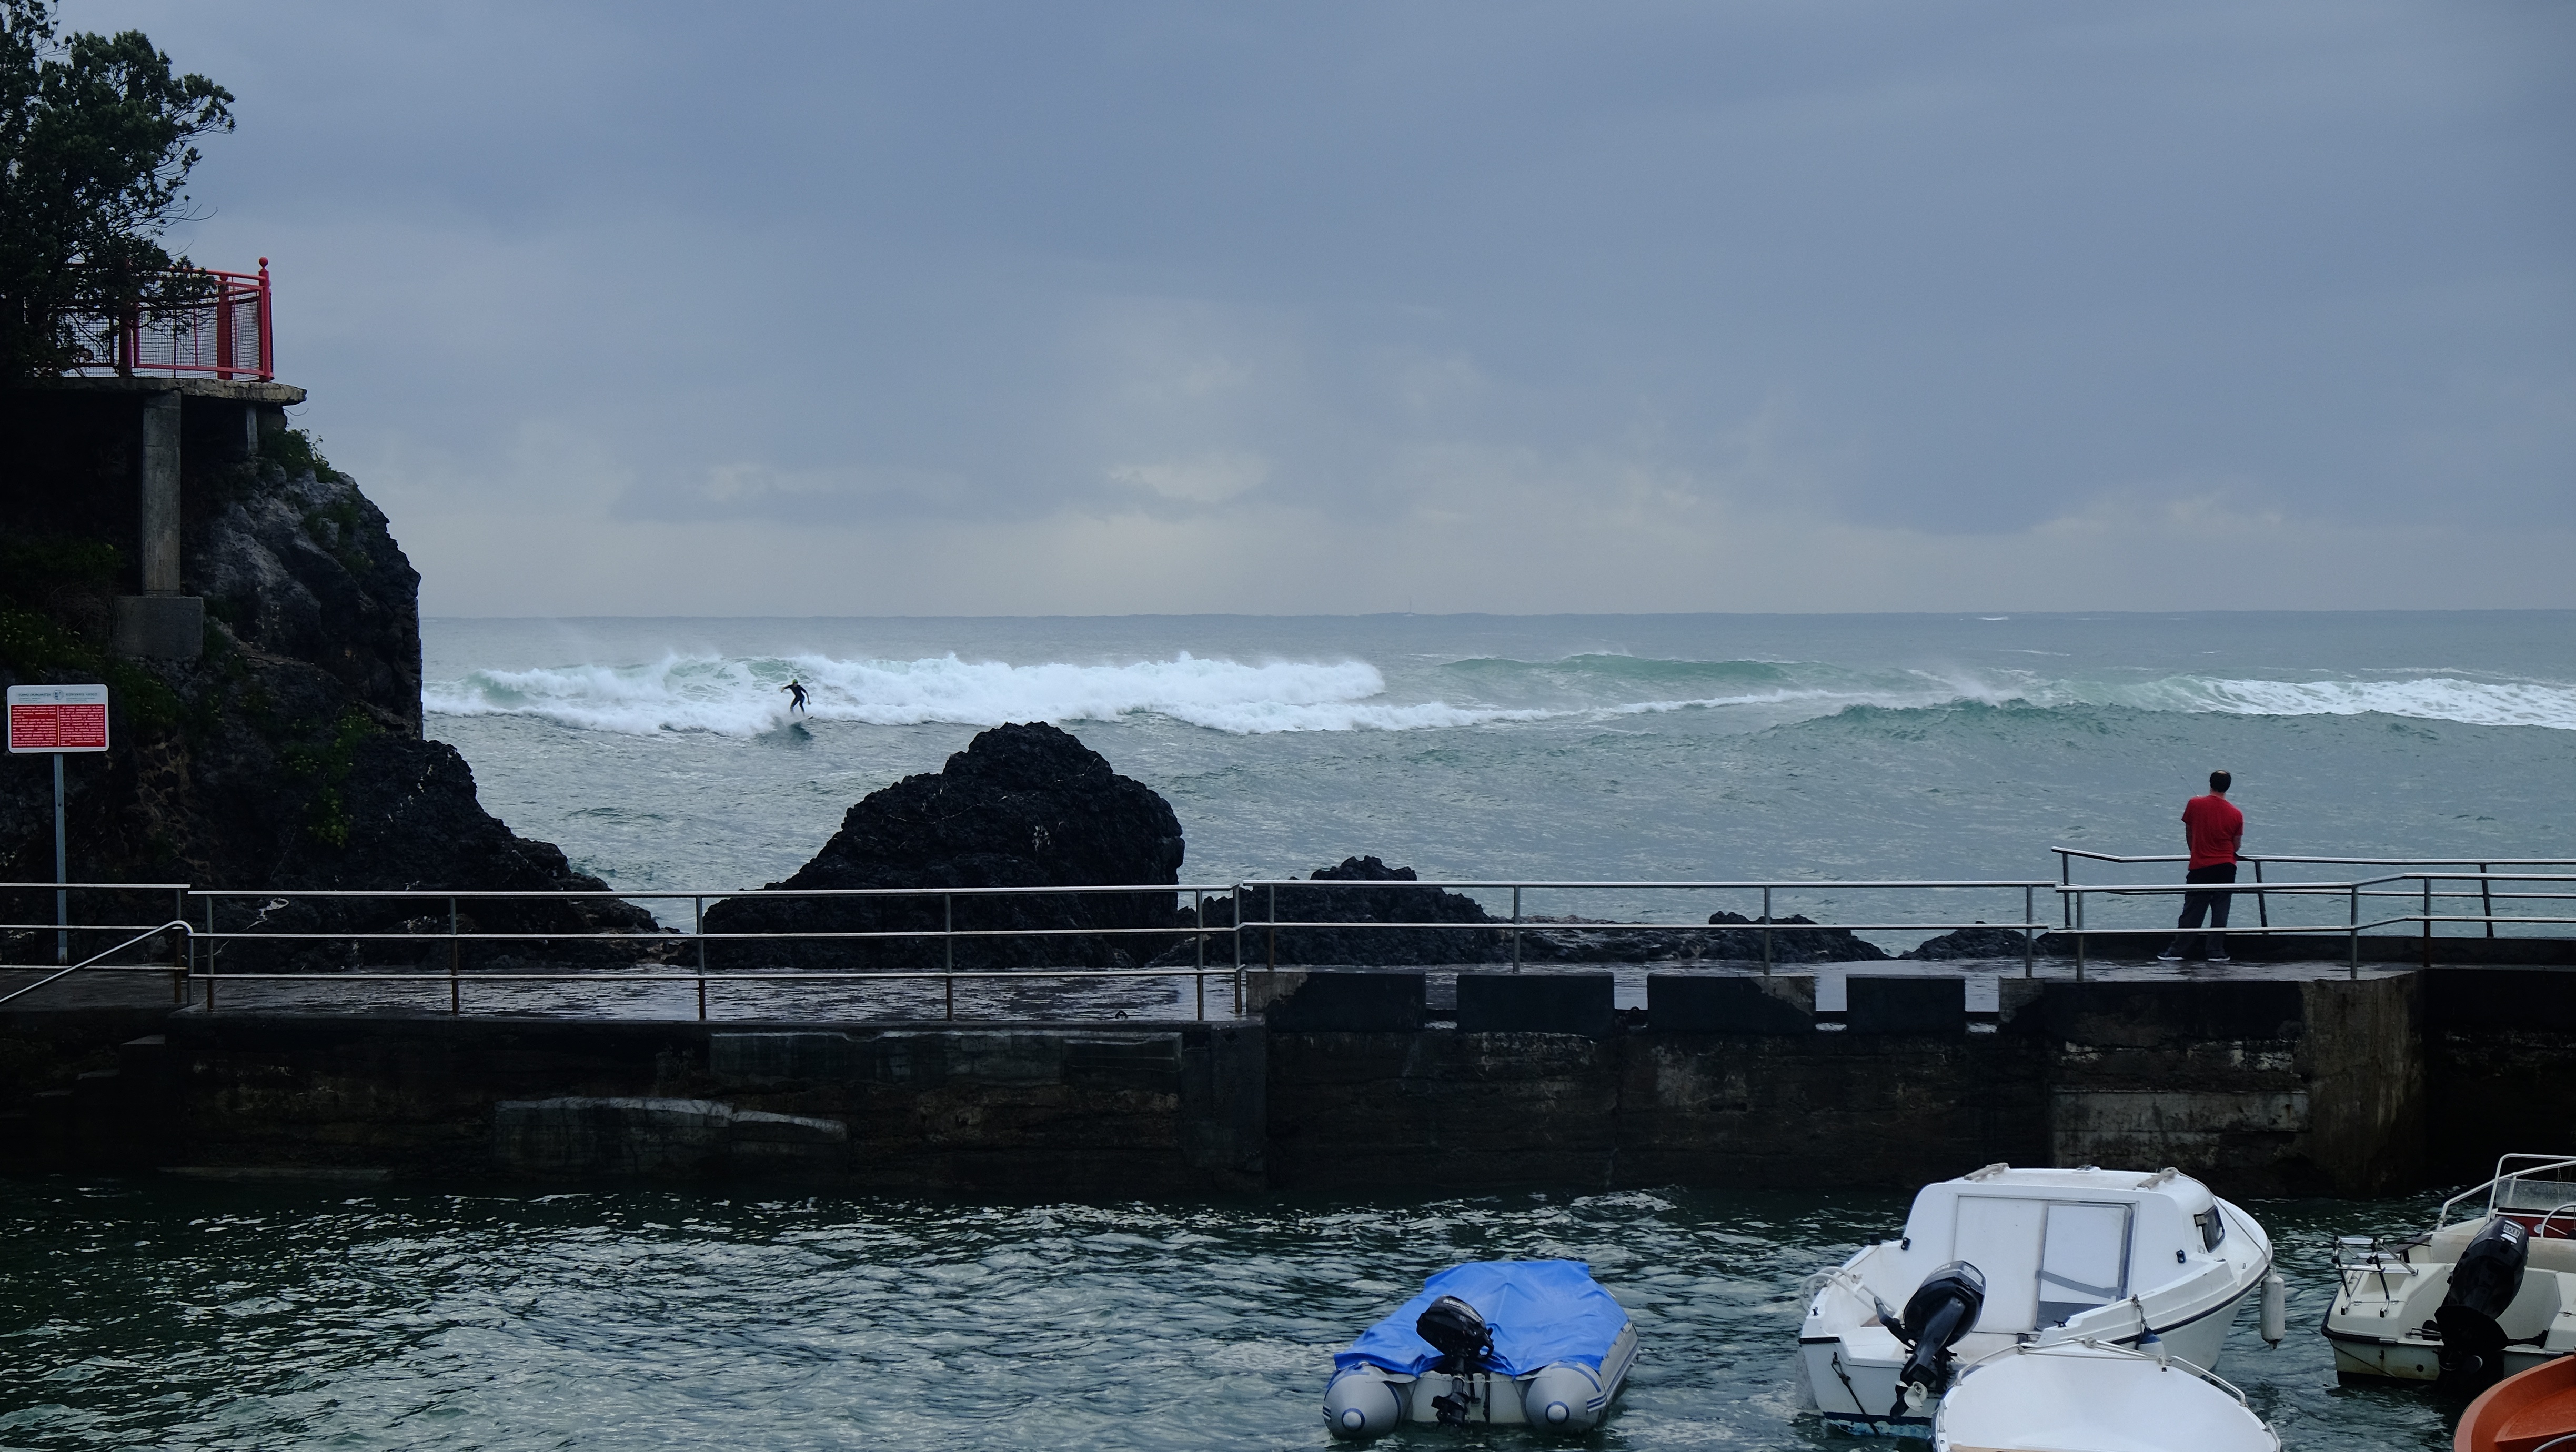
beach, sea, coast, water, ocean, shore, wave, vehicle, tower, bay, harbor, body of water, breakwater